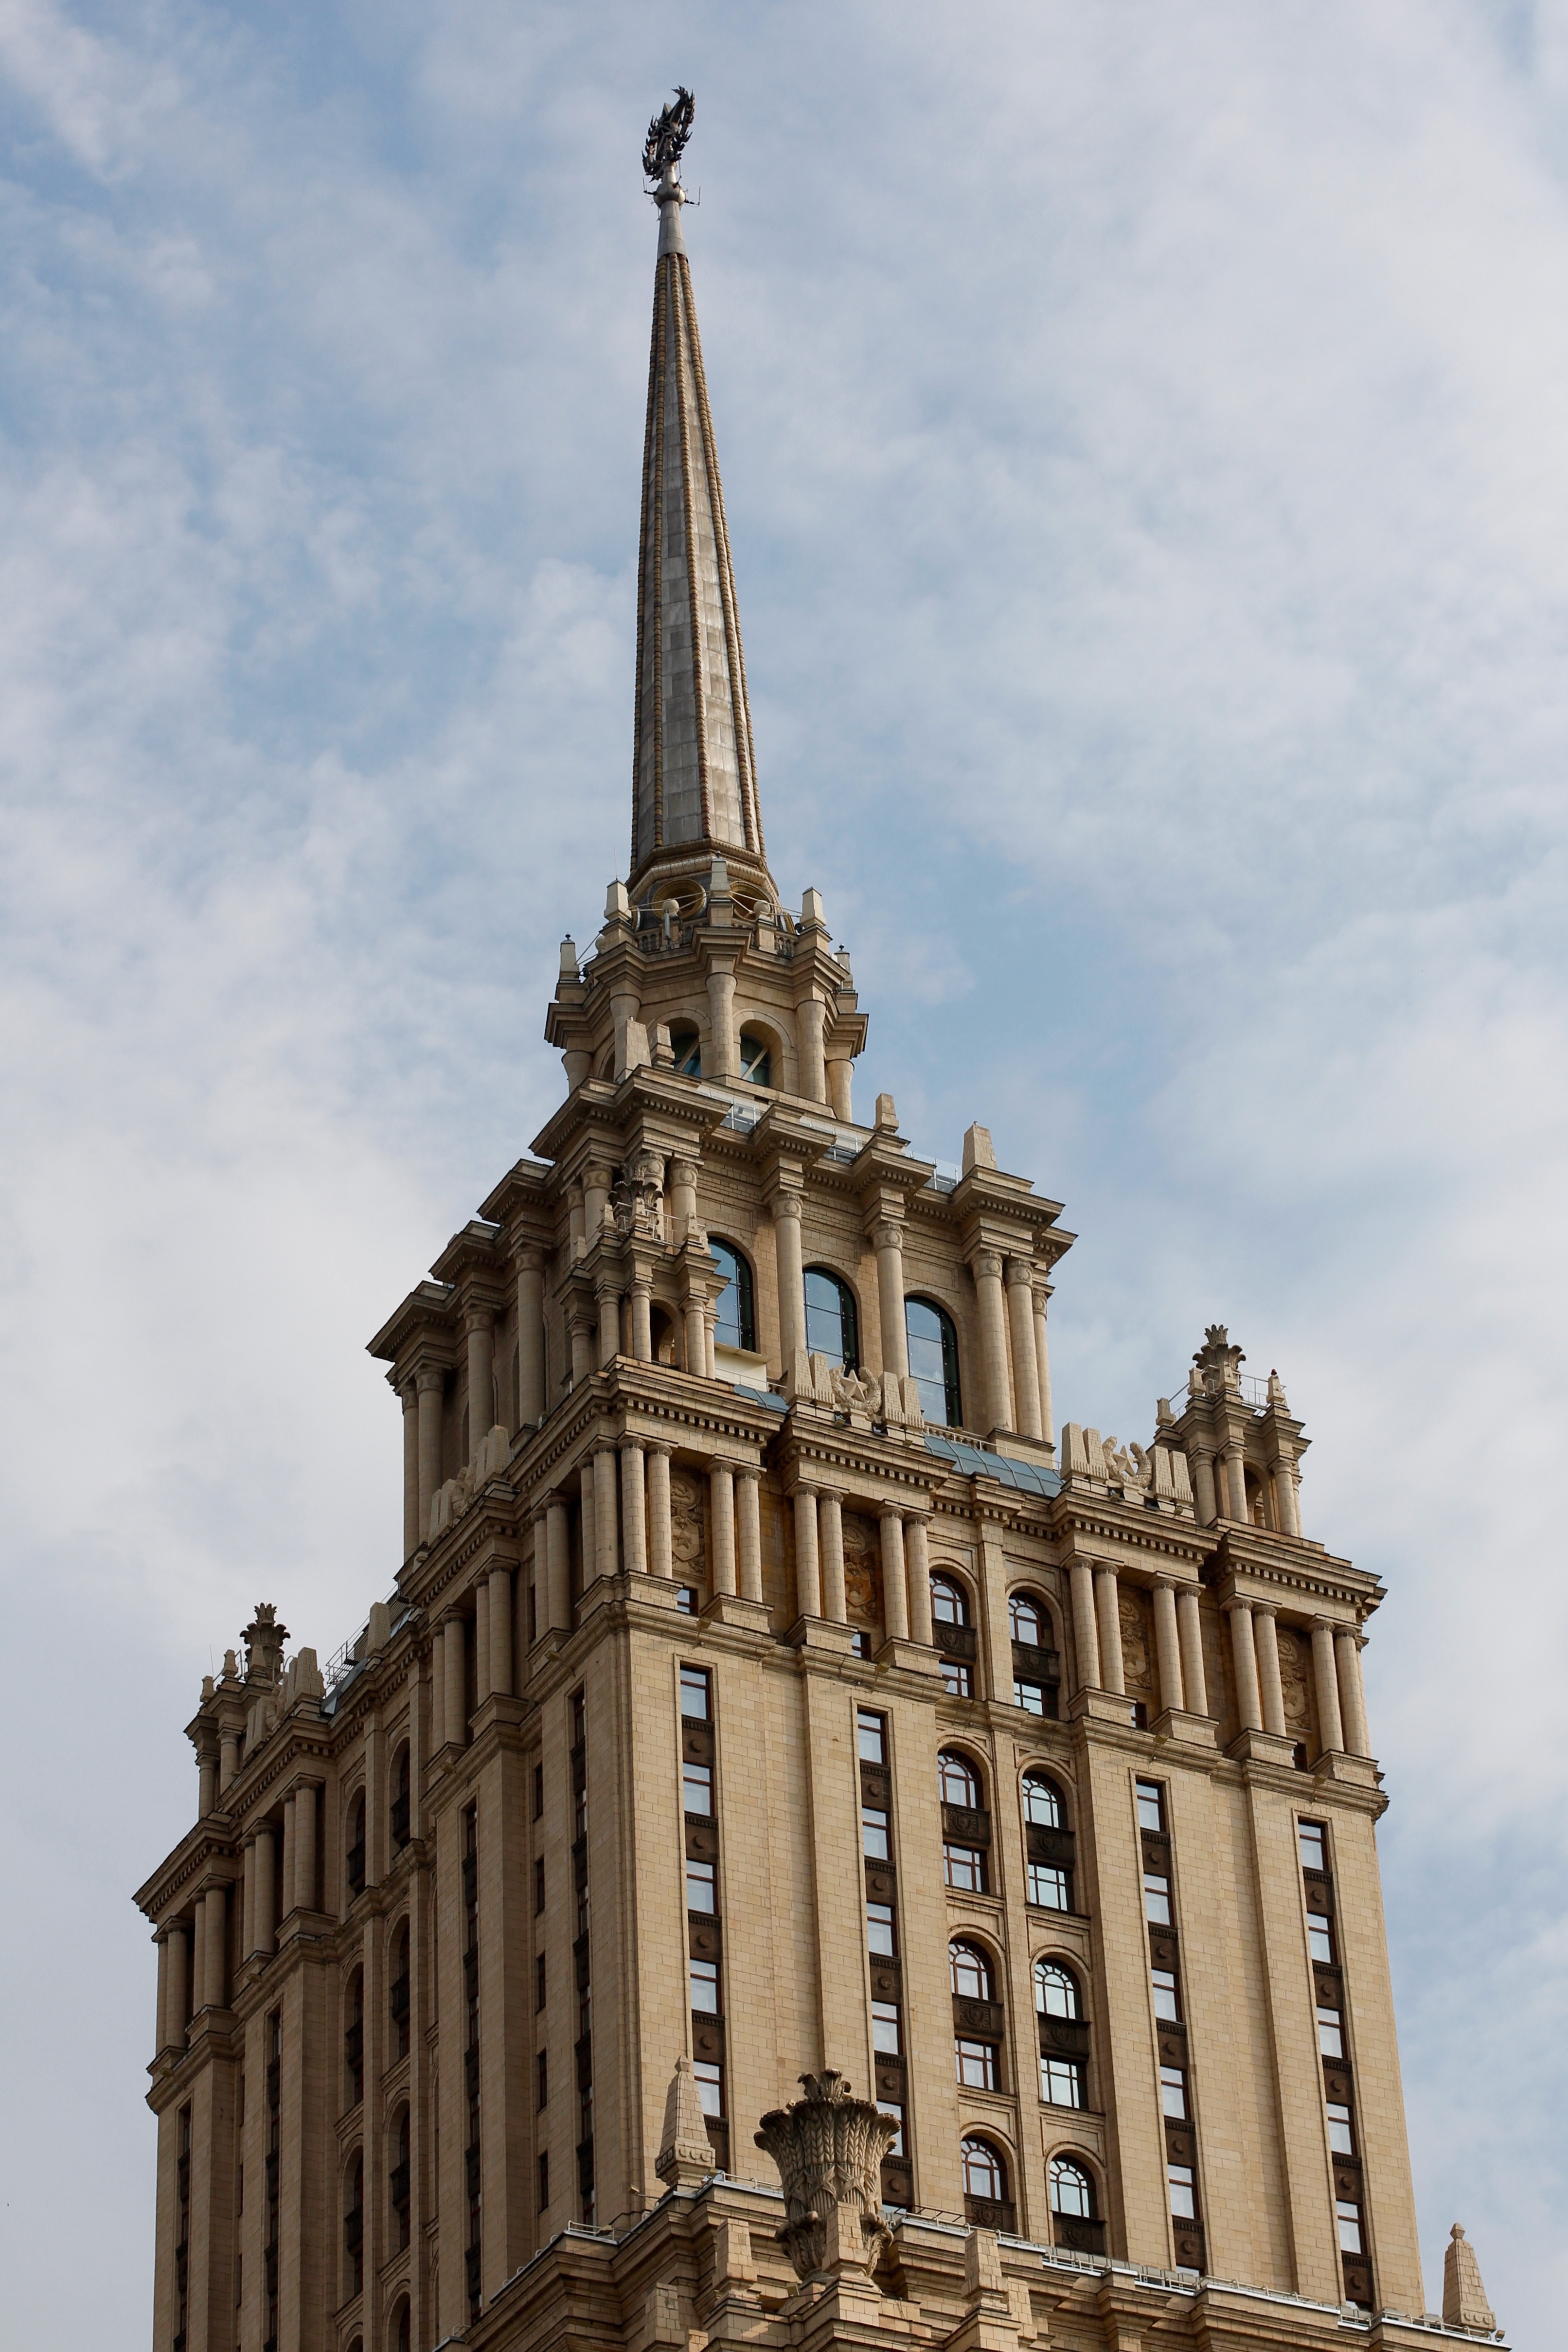
architecture, building, monument, tower, landmark, facade, church, cathedral, tourism, place of worship, bell tower, old town, capital, spire, steeple, moscow, basilica, russia, historically, east, gothic architecture, soviet union